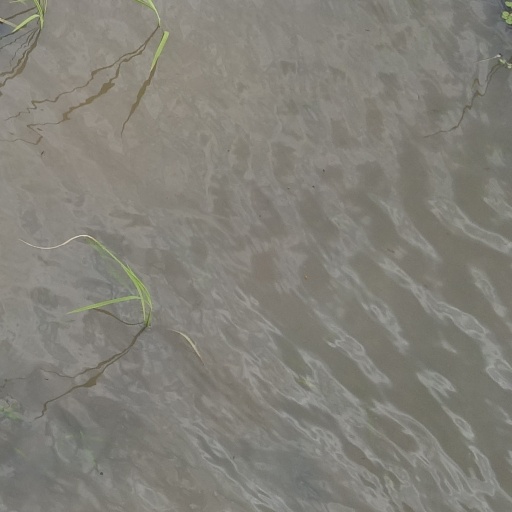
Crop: rice